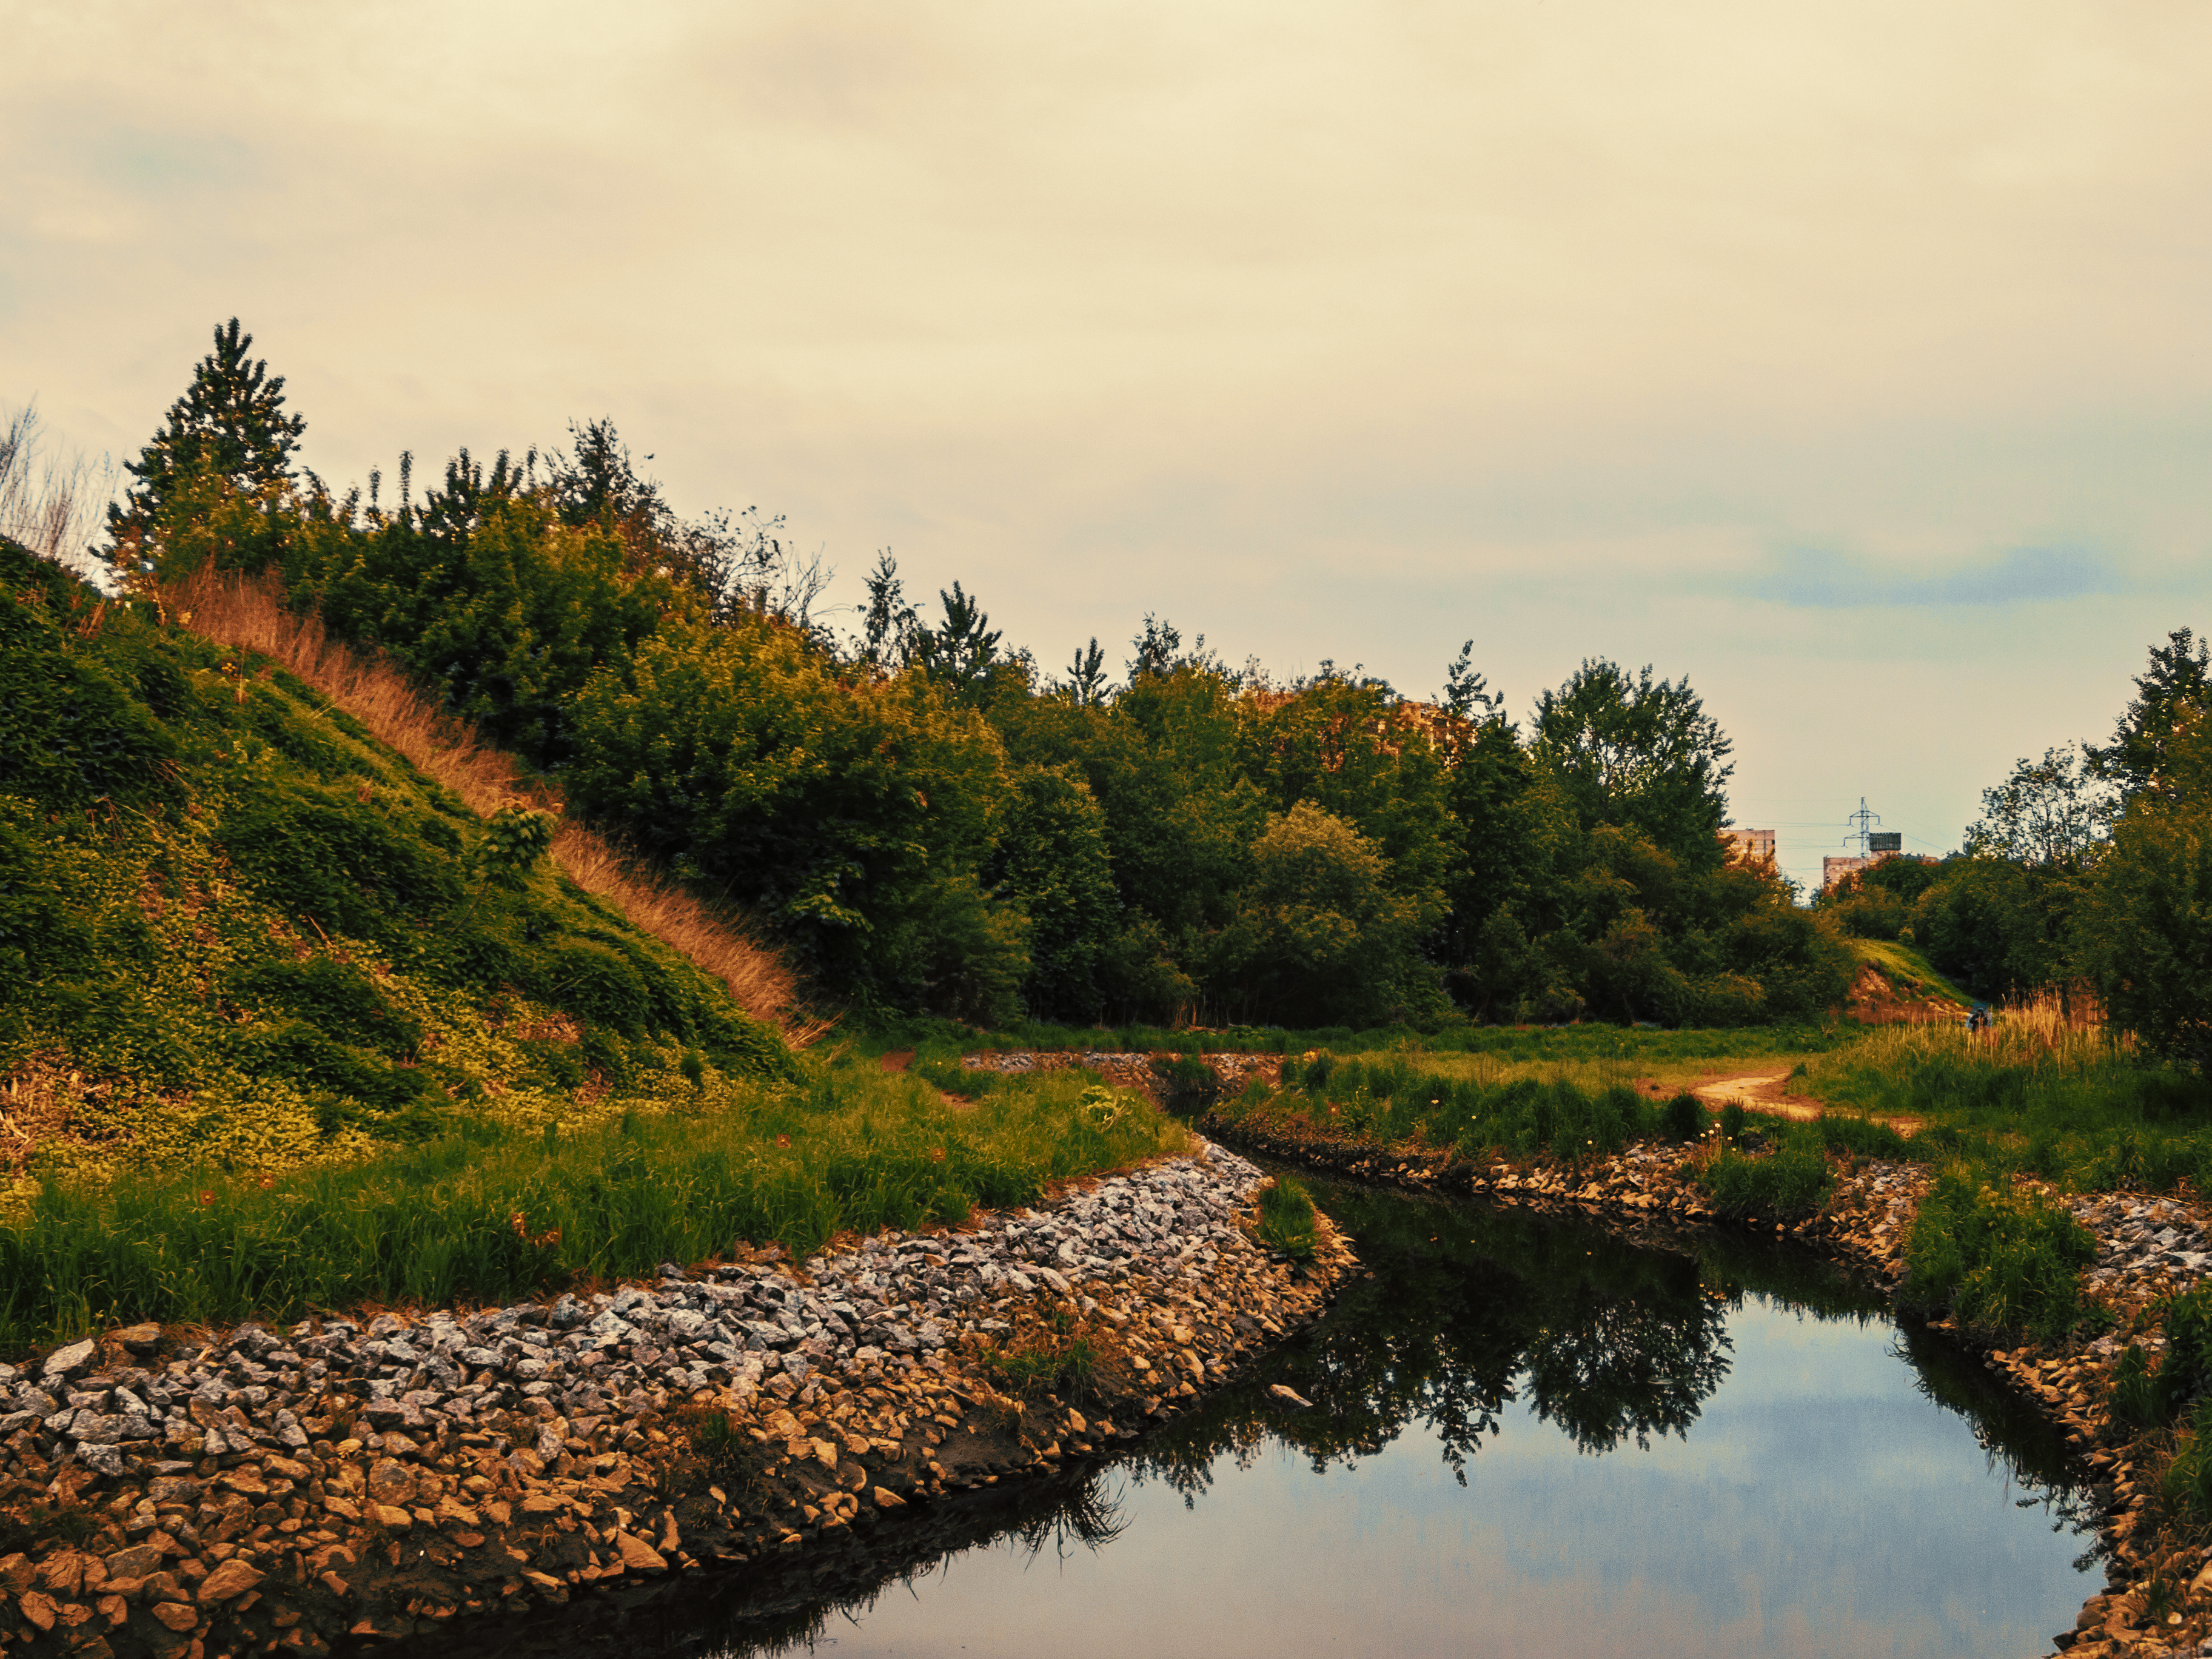
images, cloud, sky, water, plant, water resources, natural landscape, natural environment, branch, vegetation, fluvial landforms of streams, tree, sunlight, grass, watercourse, lake, lacustrine plain, riparian zone, bank, rural area, landscape, grassland, forest, shrub, wetland, horizon, stream, hill, deciduous, reservoir, tarn, wildlife, creek, tidal marsh, loch, marsh, rock, nature reserve, pond, lake district, channel, arroyo, reflection, evening, bog, garden, sunrise, riparian forest, floodplain, salt marsh, fen, symmetry, woodland, autumn, canal, sunset, bridge, road, bayou, inlet, tributary